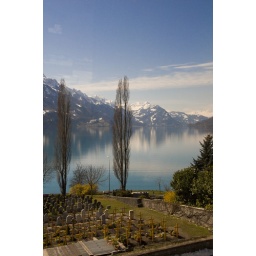
View from our window in the panaramic scenic train route from Lucerne to Interlaken